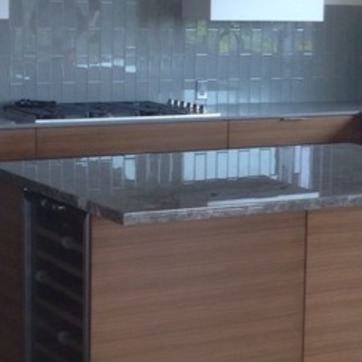
Material: polishedstone